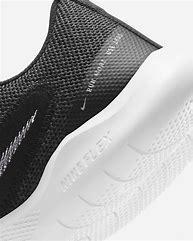
Brand: Nike
Model: Flex Experience Run 10